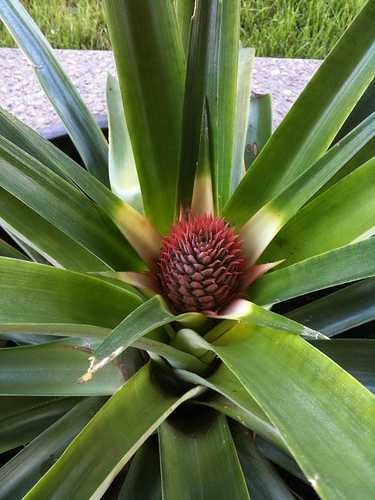
Label: Pineapple